Prince William of Gloucester

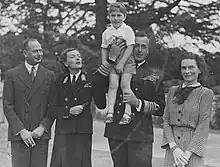
William as a young boy in Canberra in 1946, with his parents (far left and far right) and Lord and Lady Mountbatten

Prince William was born at Lady Carnarvon Nursing Home in Hadley Common, Hertfordshire. His father was Prince Henry, Duke of Gloucester, the third son of King George V and Queen Mary. His mother was Alice, Duchess of Gloucester, the third daughter of the 7th Duke of Buccleuch and Lady Margaret Bridgeman.